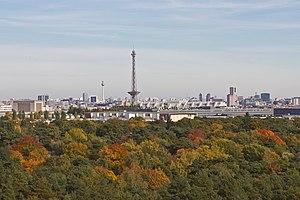
Grunewald est une forêt urbaine au sud-ouest de Berlin. Elle s'étend sur une surface d'environ 3 000 ha ce qui en fait le plus grand espace boisé de la capitale allemande. Elle est délimitée à l'ouest par le fleuve Havel, affluent de l'Elbe. Elle est composée à 56 % de pins sylvestres, à 26 % de chênes, à 8 % de bouleaux et à 3 % de hêtres. Il y vit plusieurs milliers de sangliers. La forêt est une aire protégée Natura 2000 et une zone de protection spéciale pour les oiseaux. Certaines zones de la forêt sont interdites au public.